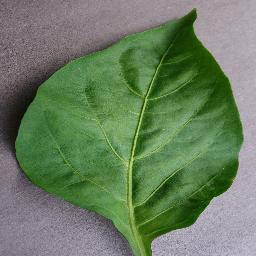
Label: Pepper,_bell___healthy